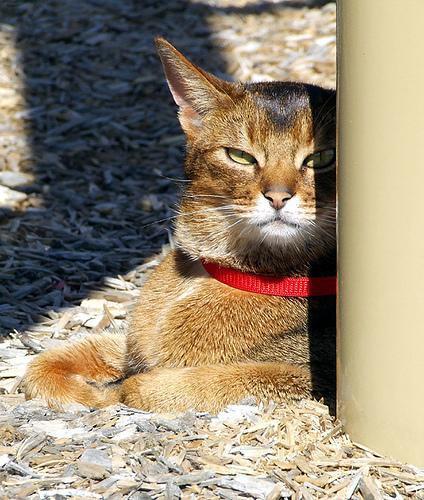
Abyssinian